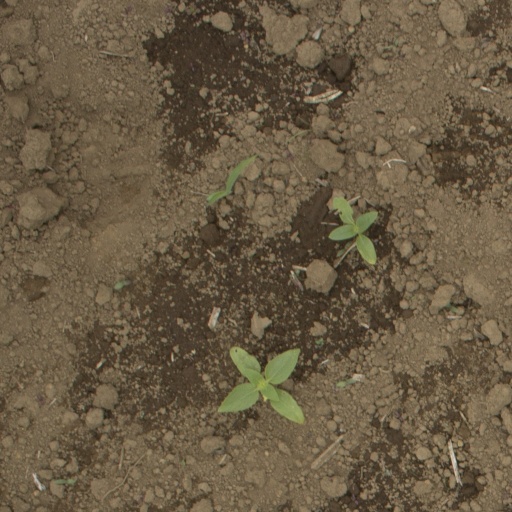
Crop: Jerusalem artichoke